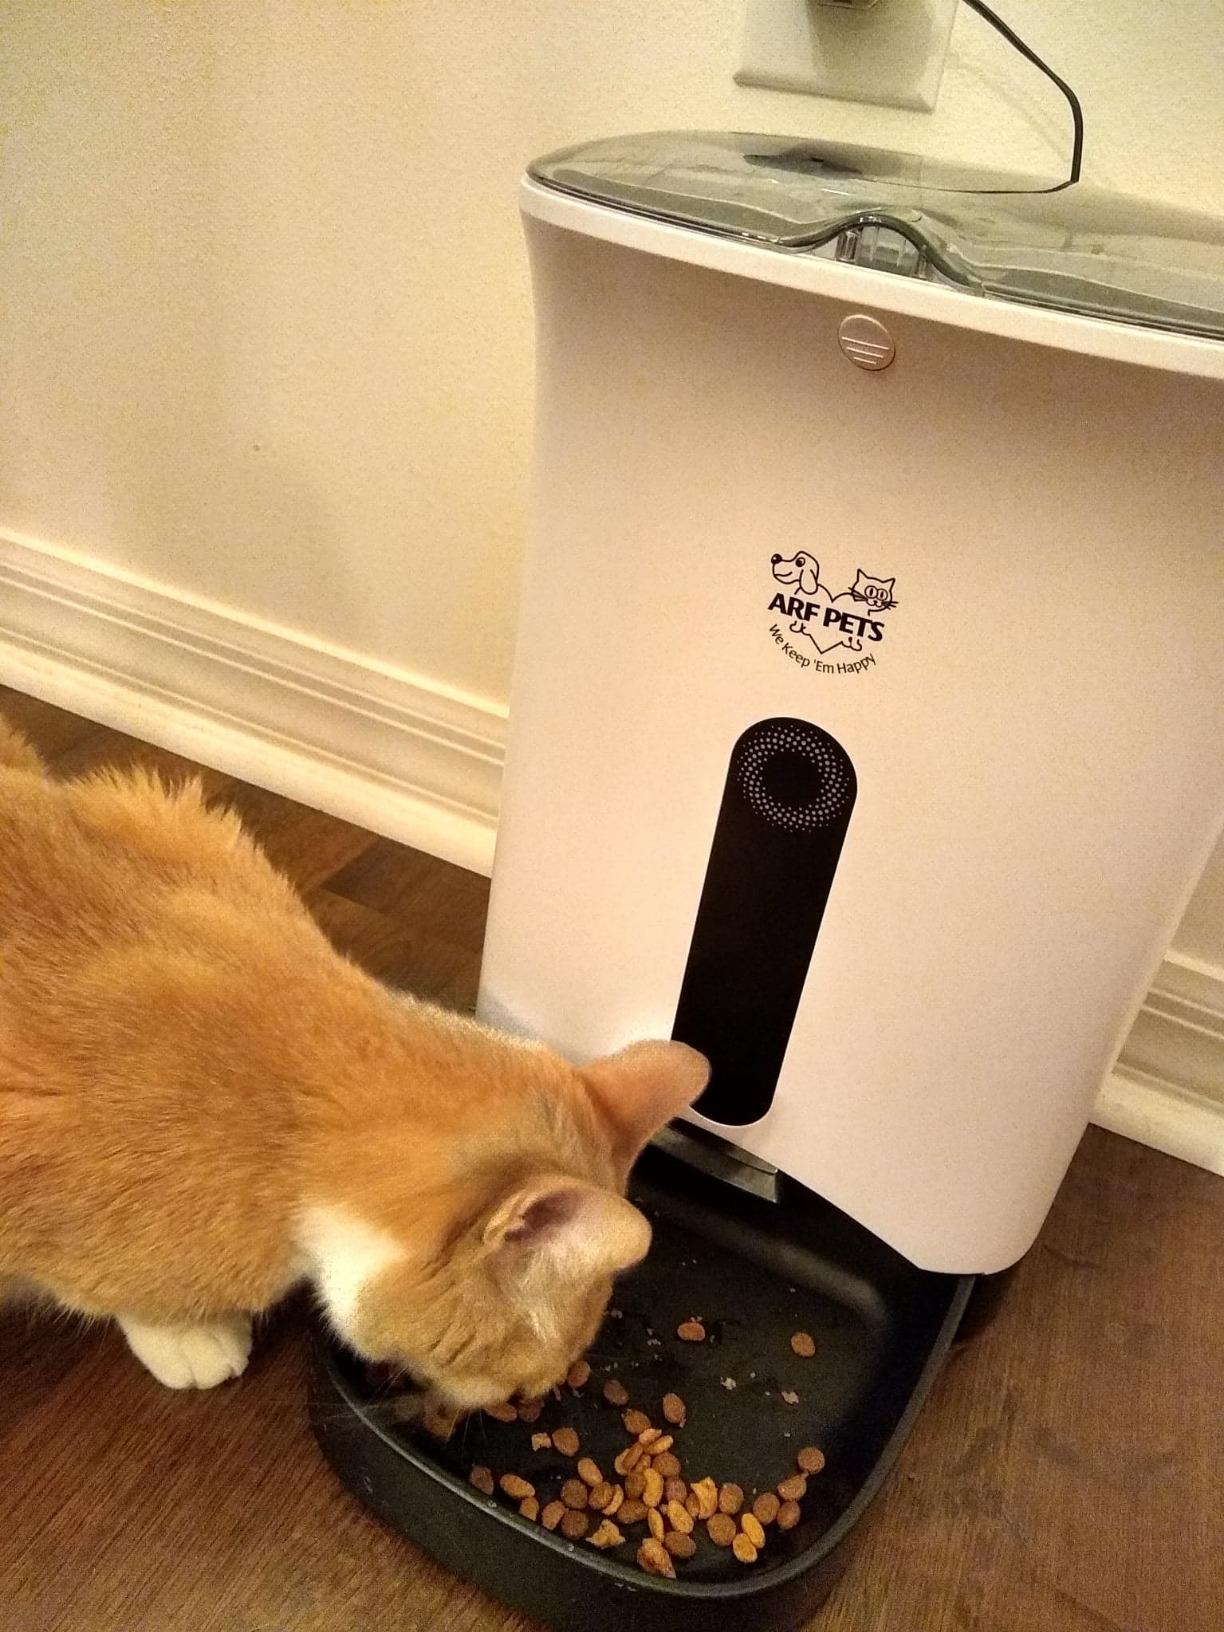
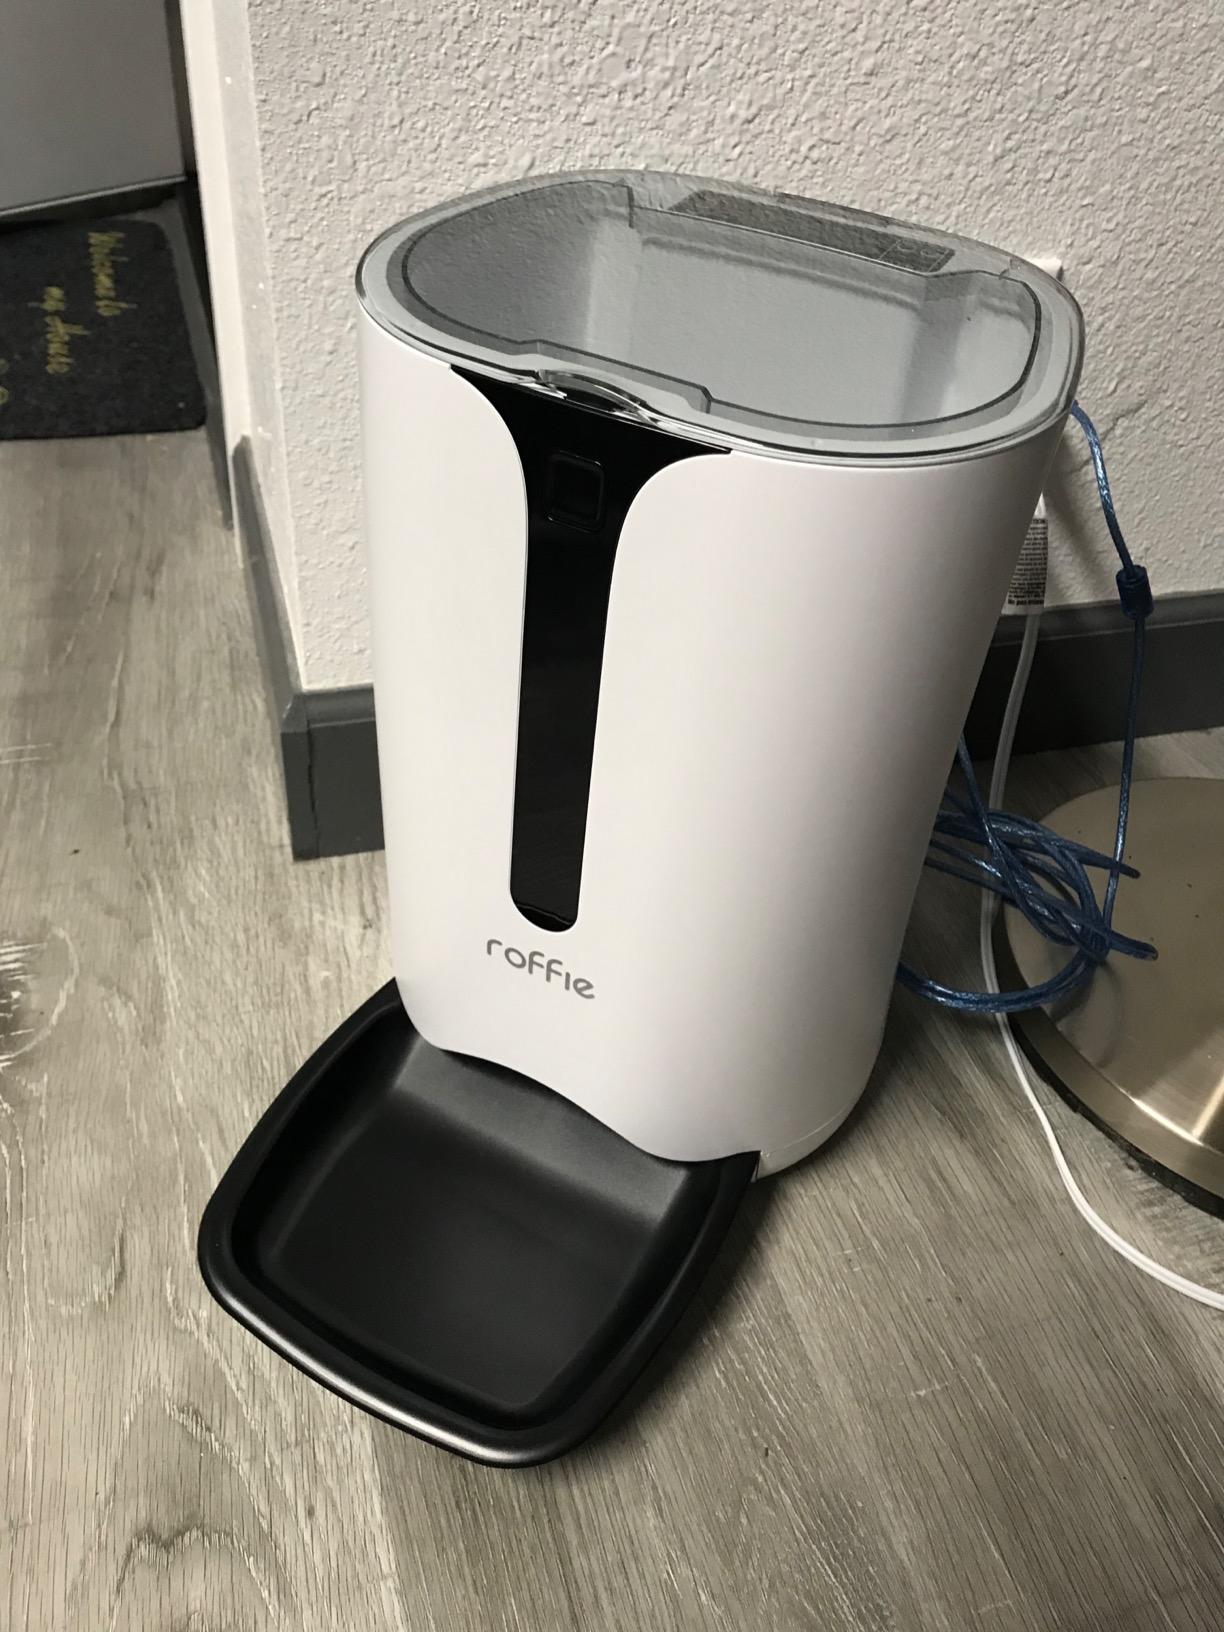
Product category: items_feeder
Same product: no